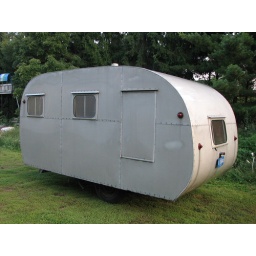
Road side rear quarter. Note escape door over bed area.